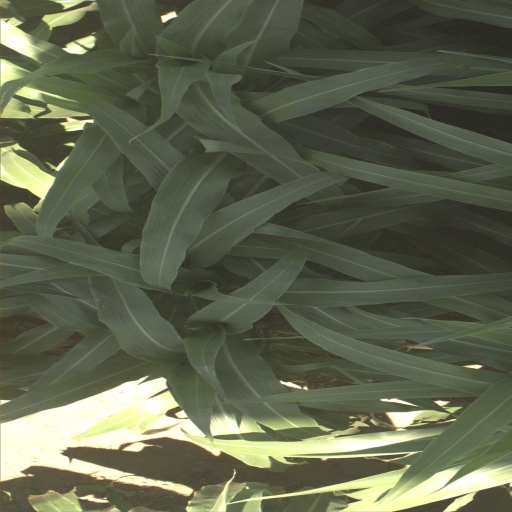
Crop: sorghum